Charles de Gaulle

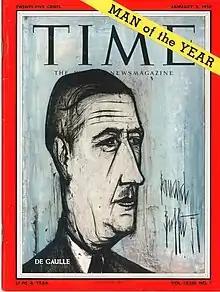
1958 "Time Man of the Year" cover (portrait by Bernard Buffet)

De Gaulle suddenly dropped out of sight and returned to his home in Colombey to write his war memoirs. De Gaulle had told Pierre Bertaux in 1944 that he planned to retire because "France may still one day need an image that is pure ... If Joan of Arc had married, she would no longer have been Joan of Arc". The famous opening paragraph of "Mémoires de guerre" begins by declaring, "All my life, I have had a certain idea of France ("une certaine idée de la France")", and ends by declaring that, given the divisive nature of French politics, France cannot truly live up to this ideal without a policy of "grandeur". During this period of formal retirement, however, de Gaulle maintained regular contact with past political lieutenants, including sympathizers involved in political developments in French Algeria, becoming "perhaps the best-informed man in France".